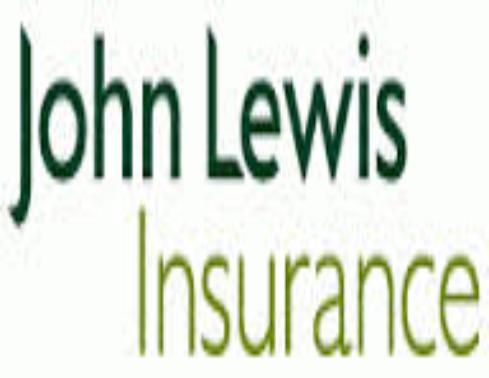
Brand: John Lewis
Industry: Others